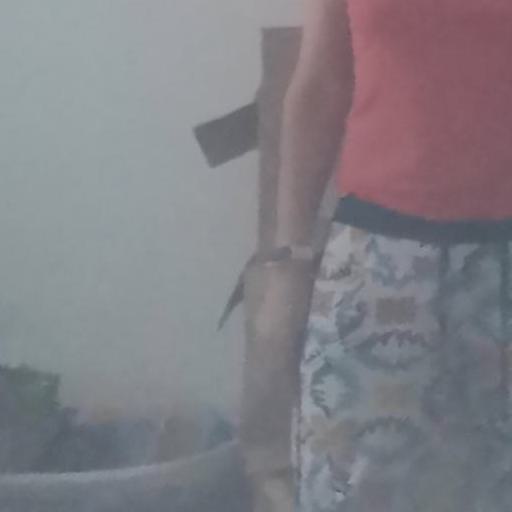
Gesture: no_gesture